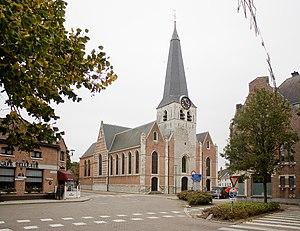
Liste des églises-halles ou hallekerques de Belgique.